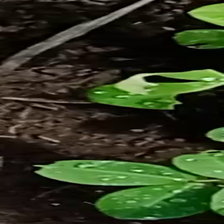
Weed species: Sicklepod_(Senna obtusifolia)